Pušalotas

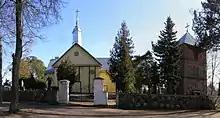
Pušalotas church

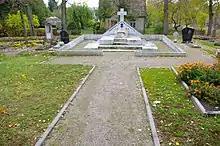
A monument for Pušalotas citizens who perished in Lithuanian Wars of Independence in 1918–1919

Pušalotas is a small town in Panevėžys County, in northeastern Lithuania. According to the 2011 census, the town has a population of 692 people.